Answer in natural language. Is brown top white leg dining table in front of Window? Choose between the following options: yes or no
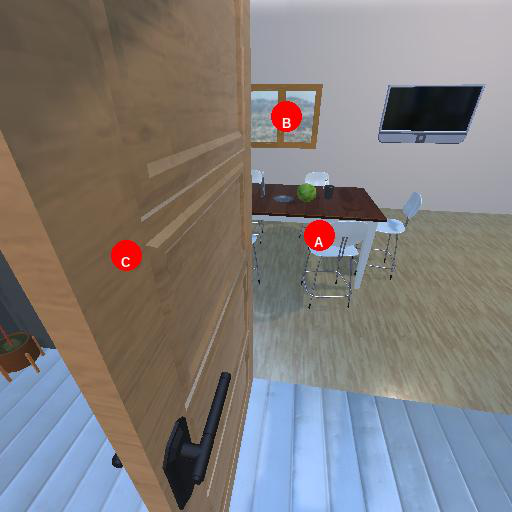
<answer>yes</answer>